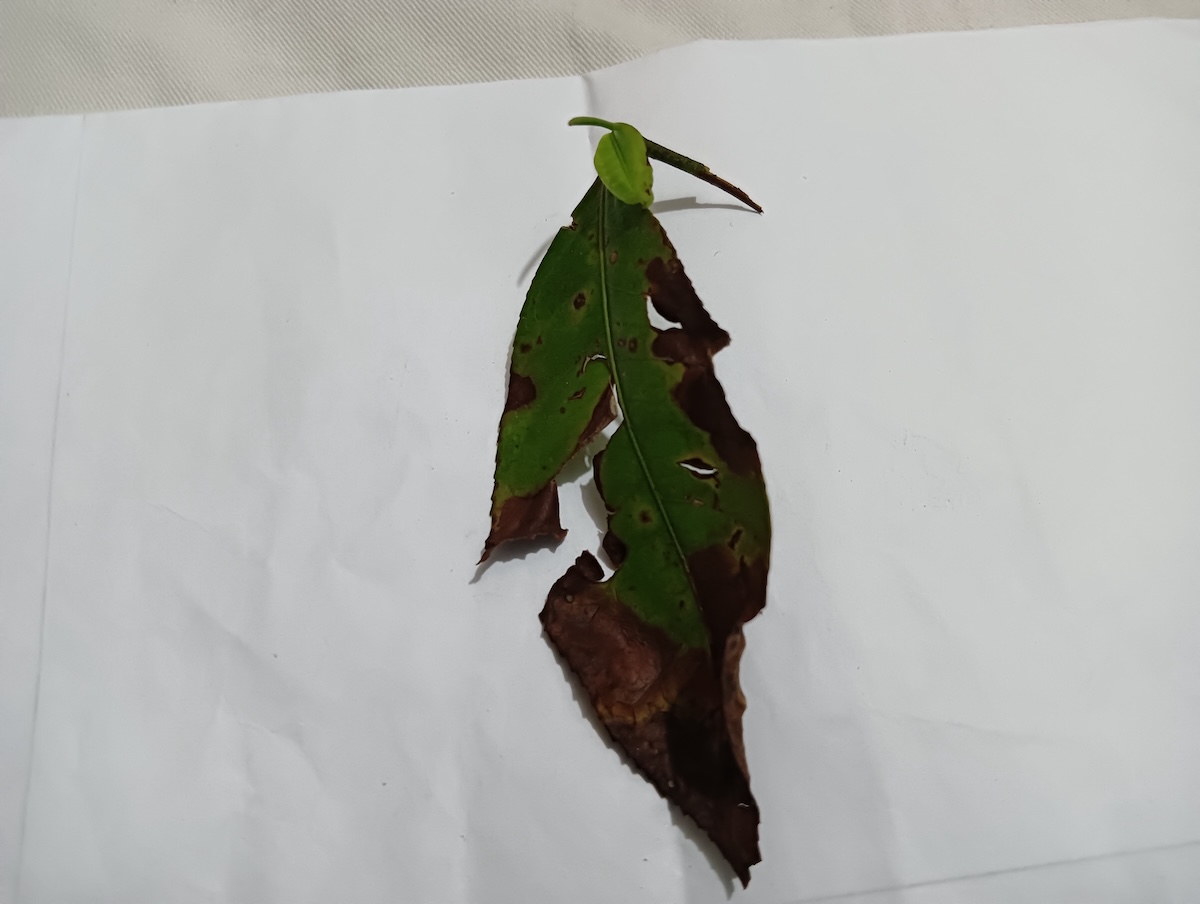
Label: Brown Blight